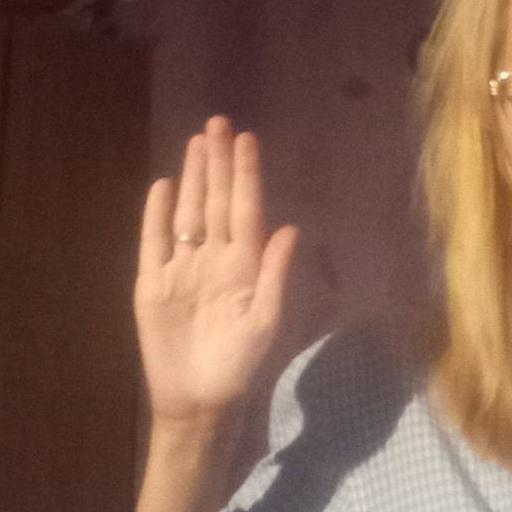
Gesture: stop